National Textile Museum

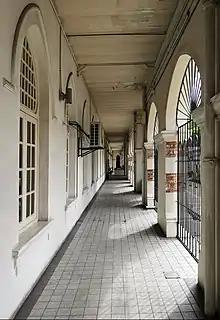
Exterior

Designed by Arthur Benison Hubback in an Indo-Saracenic Revival architecture, the building was originally completed in 1905 to house the headquarters for the Federated Malay States Railways (FMSR, now KTM). After the FMSR moved to the Railway Administration Building in 1917, the building was handed to the Selangor Public Works department, and has subsequently housed various government and commercial occupants, including the Selangor Water Department, the Malaysian Central Bank, Agricultural Bank of Malaysia, Malaysian Craft and the High Court, before being converted for use as the National Textile Museum and opened to the public on 9 January 2010.